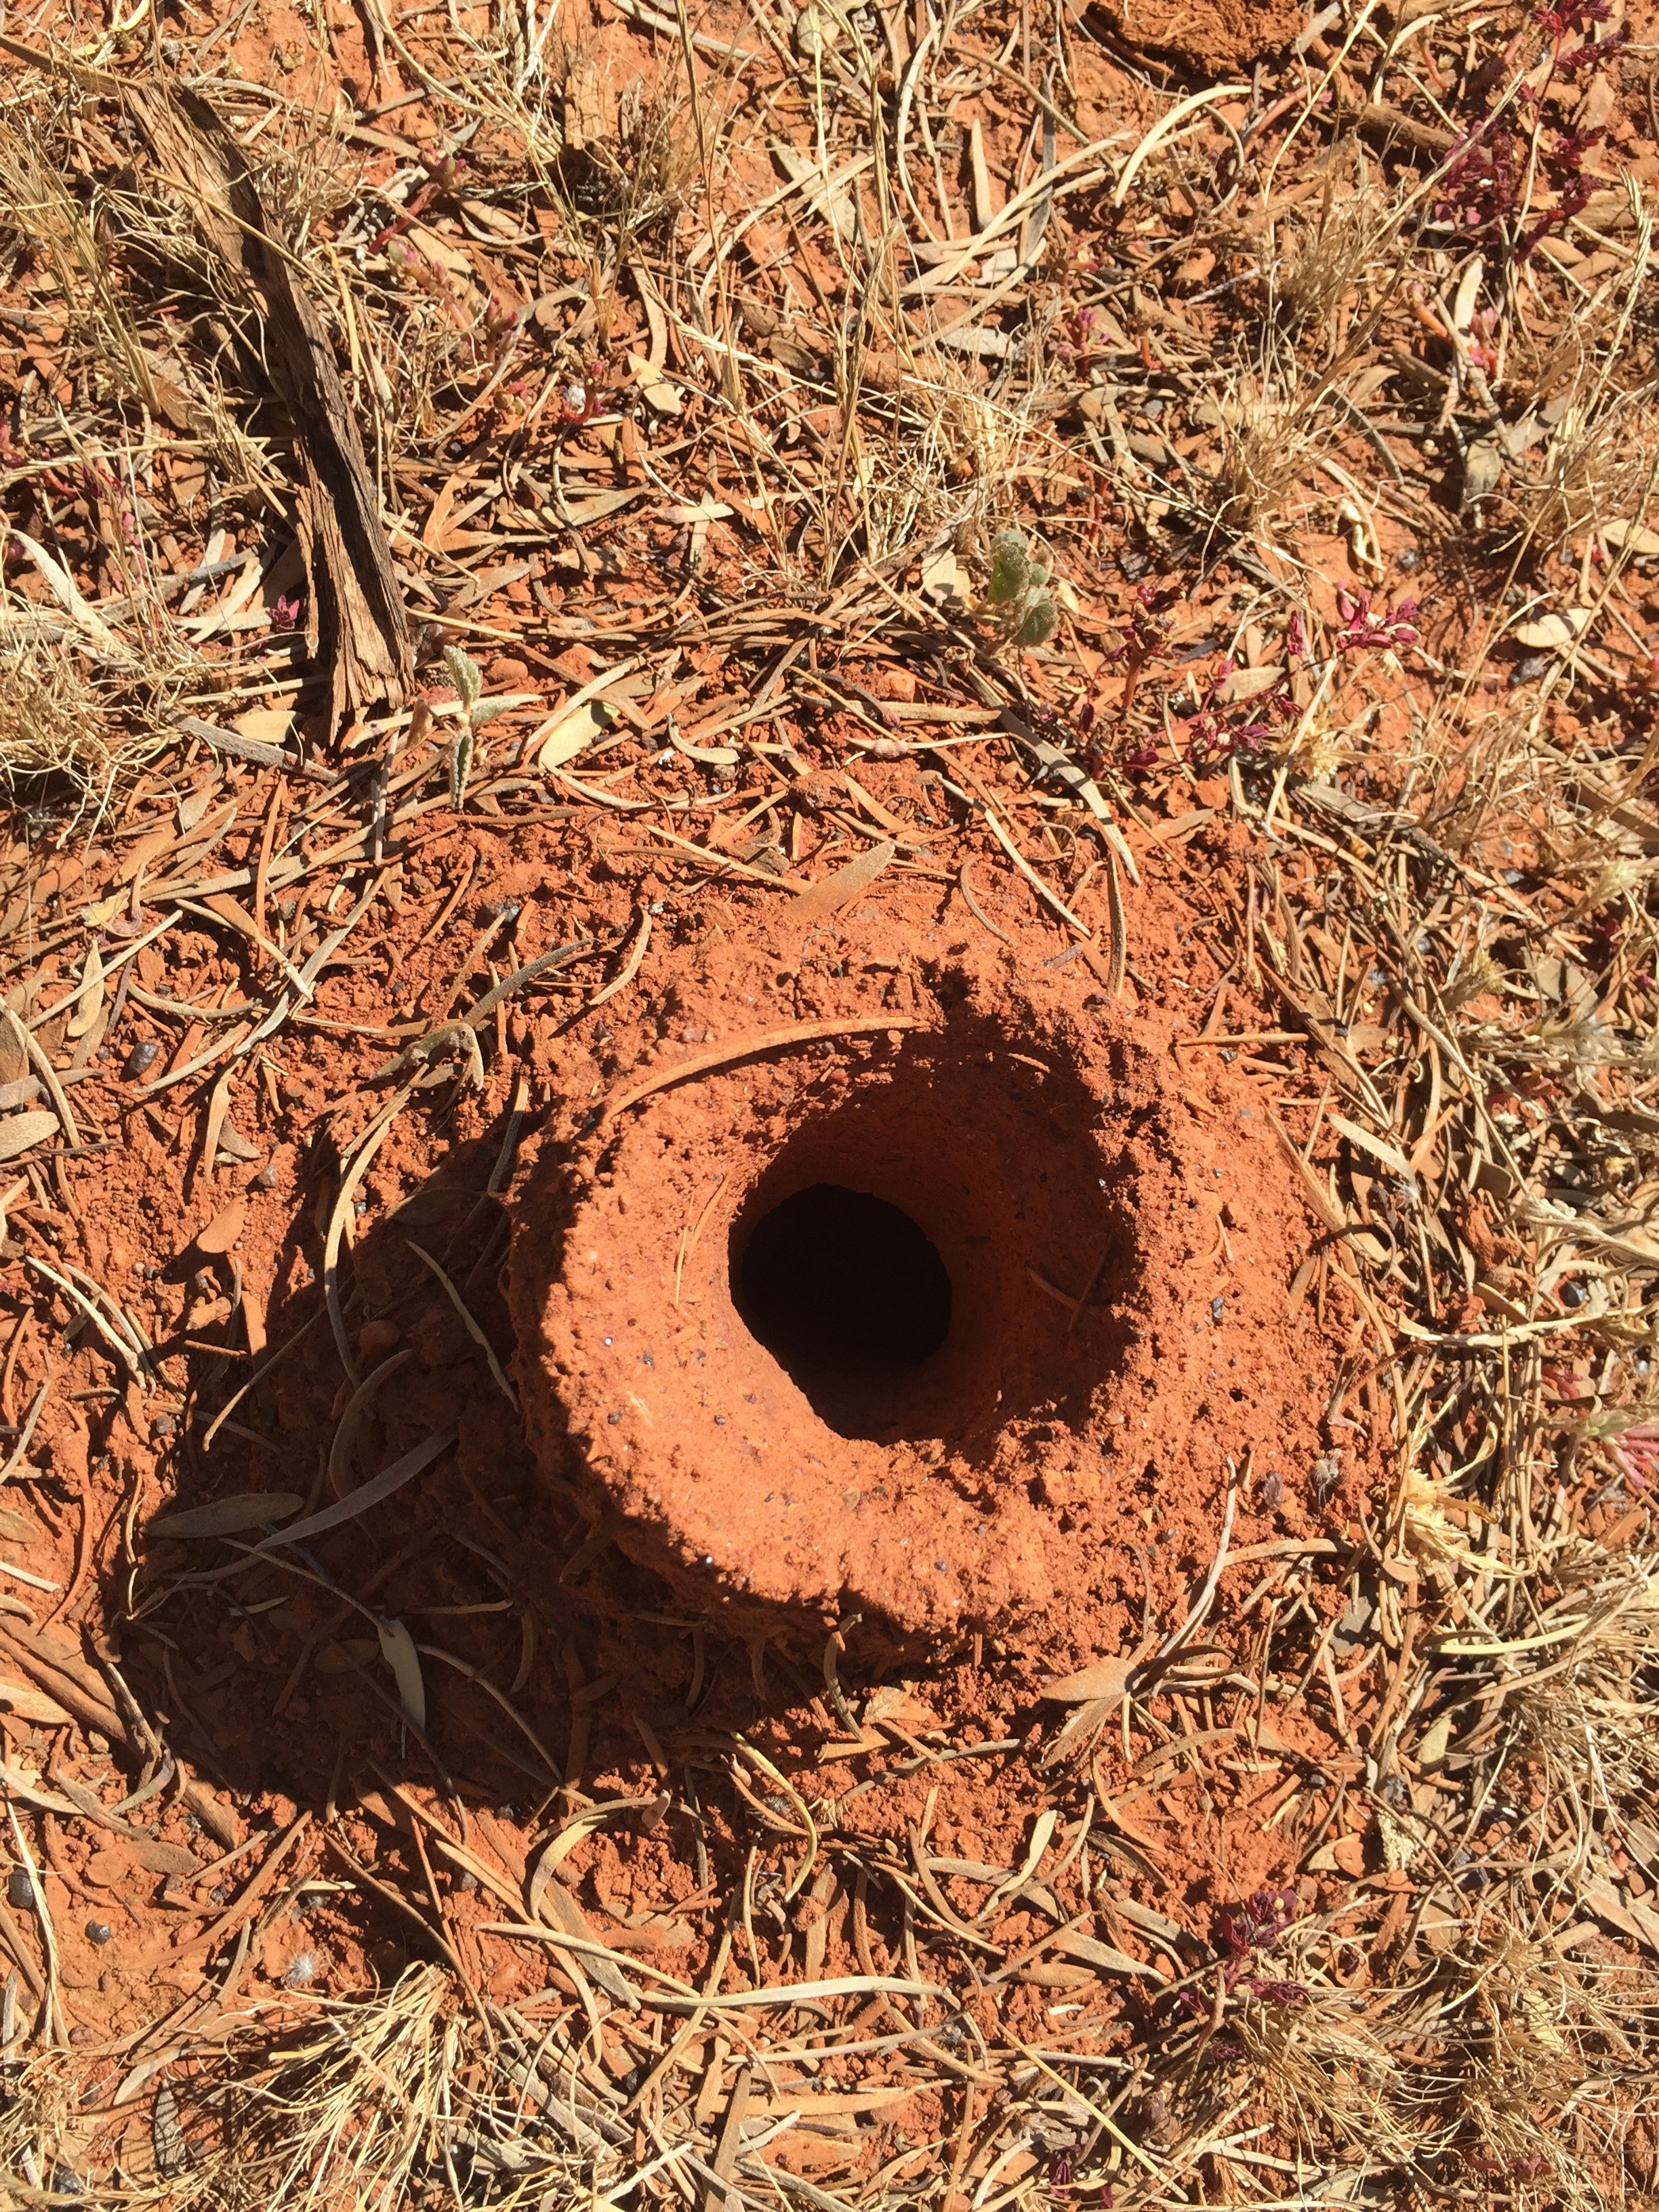
landscape, nature, travel, wildlife, love, holiday, soil, fauna, australia, animals, nest, ants